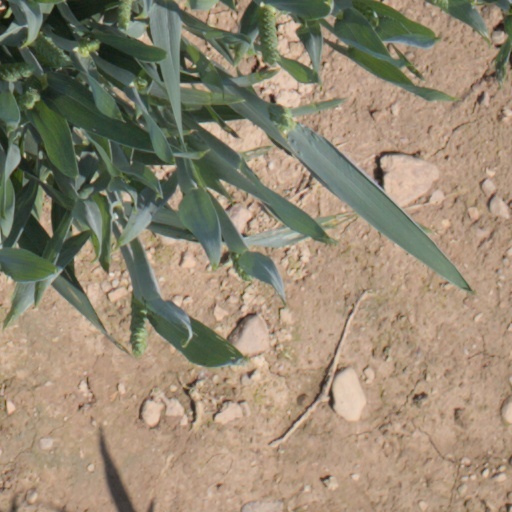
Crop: wheat